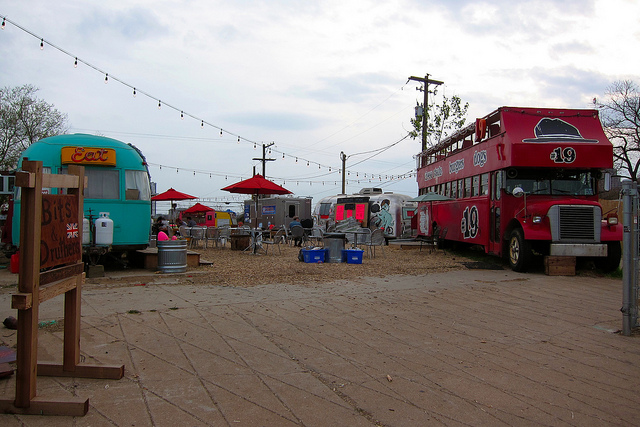
The bus is parked near a old trailer with lights hanging above.

A double decker bus and a teal RV share a lot with tables and lights.

A red and blue truck is parked by some campers selling stuff.

A double decker bus sits in a dirt lot.